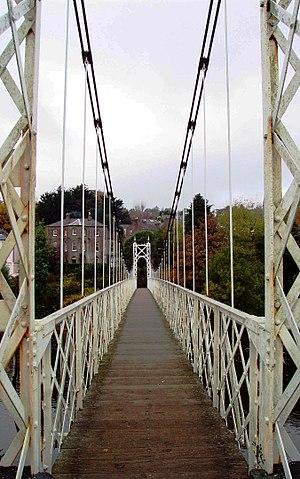
Cette liste de ponts d'Irlande présente les ponts remarquables d'Irlande, tant par leurs caractéristiques dimensionnelles, que par leur intérêt architectural ou historique.